Andrew Fifita

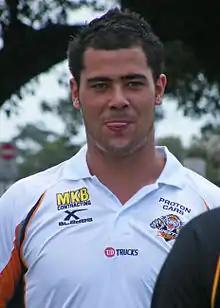
Fifita representing the Tigers in 2010

In round 2, Fifita made his first grade debut for the Wests Tigers against Sydney Roosters, coming off the interchange bench where he scored a try in the 44–32 loss at the Sydney Football Stadium. In round 23, against the Penrith Panthers, Fifita scored two tries in the Tigers 43–18 win at Campbelltown Stadium. Fifita finished his debut year in the NRL with 5 tries from 22 matches. On 25 October, Fifita made his international debut for Tonga, starting at prop in the 6–22 loss against Samoa at Parramatta Stadium. Fifita commented after match saying, "It was a good experience, it's not about the loss here, it's about the experience and about looking forward to the future for the World Cup and the years ahead."